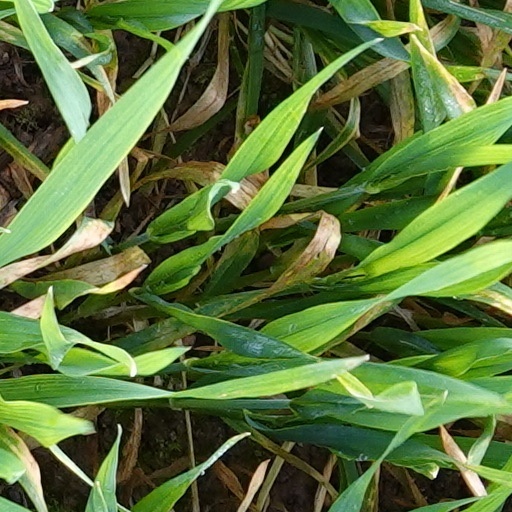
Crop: wheat